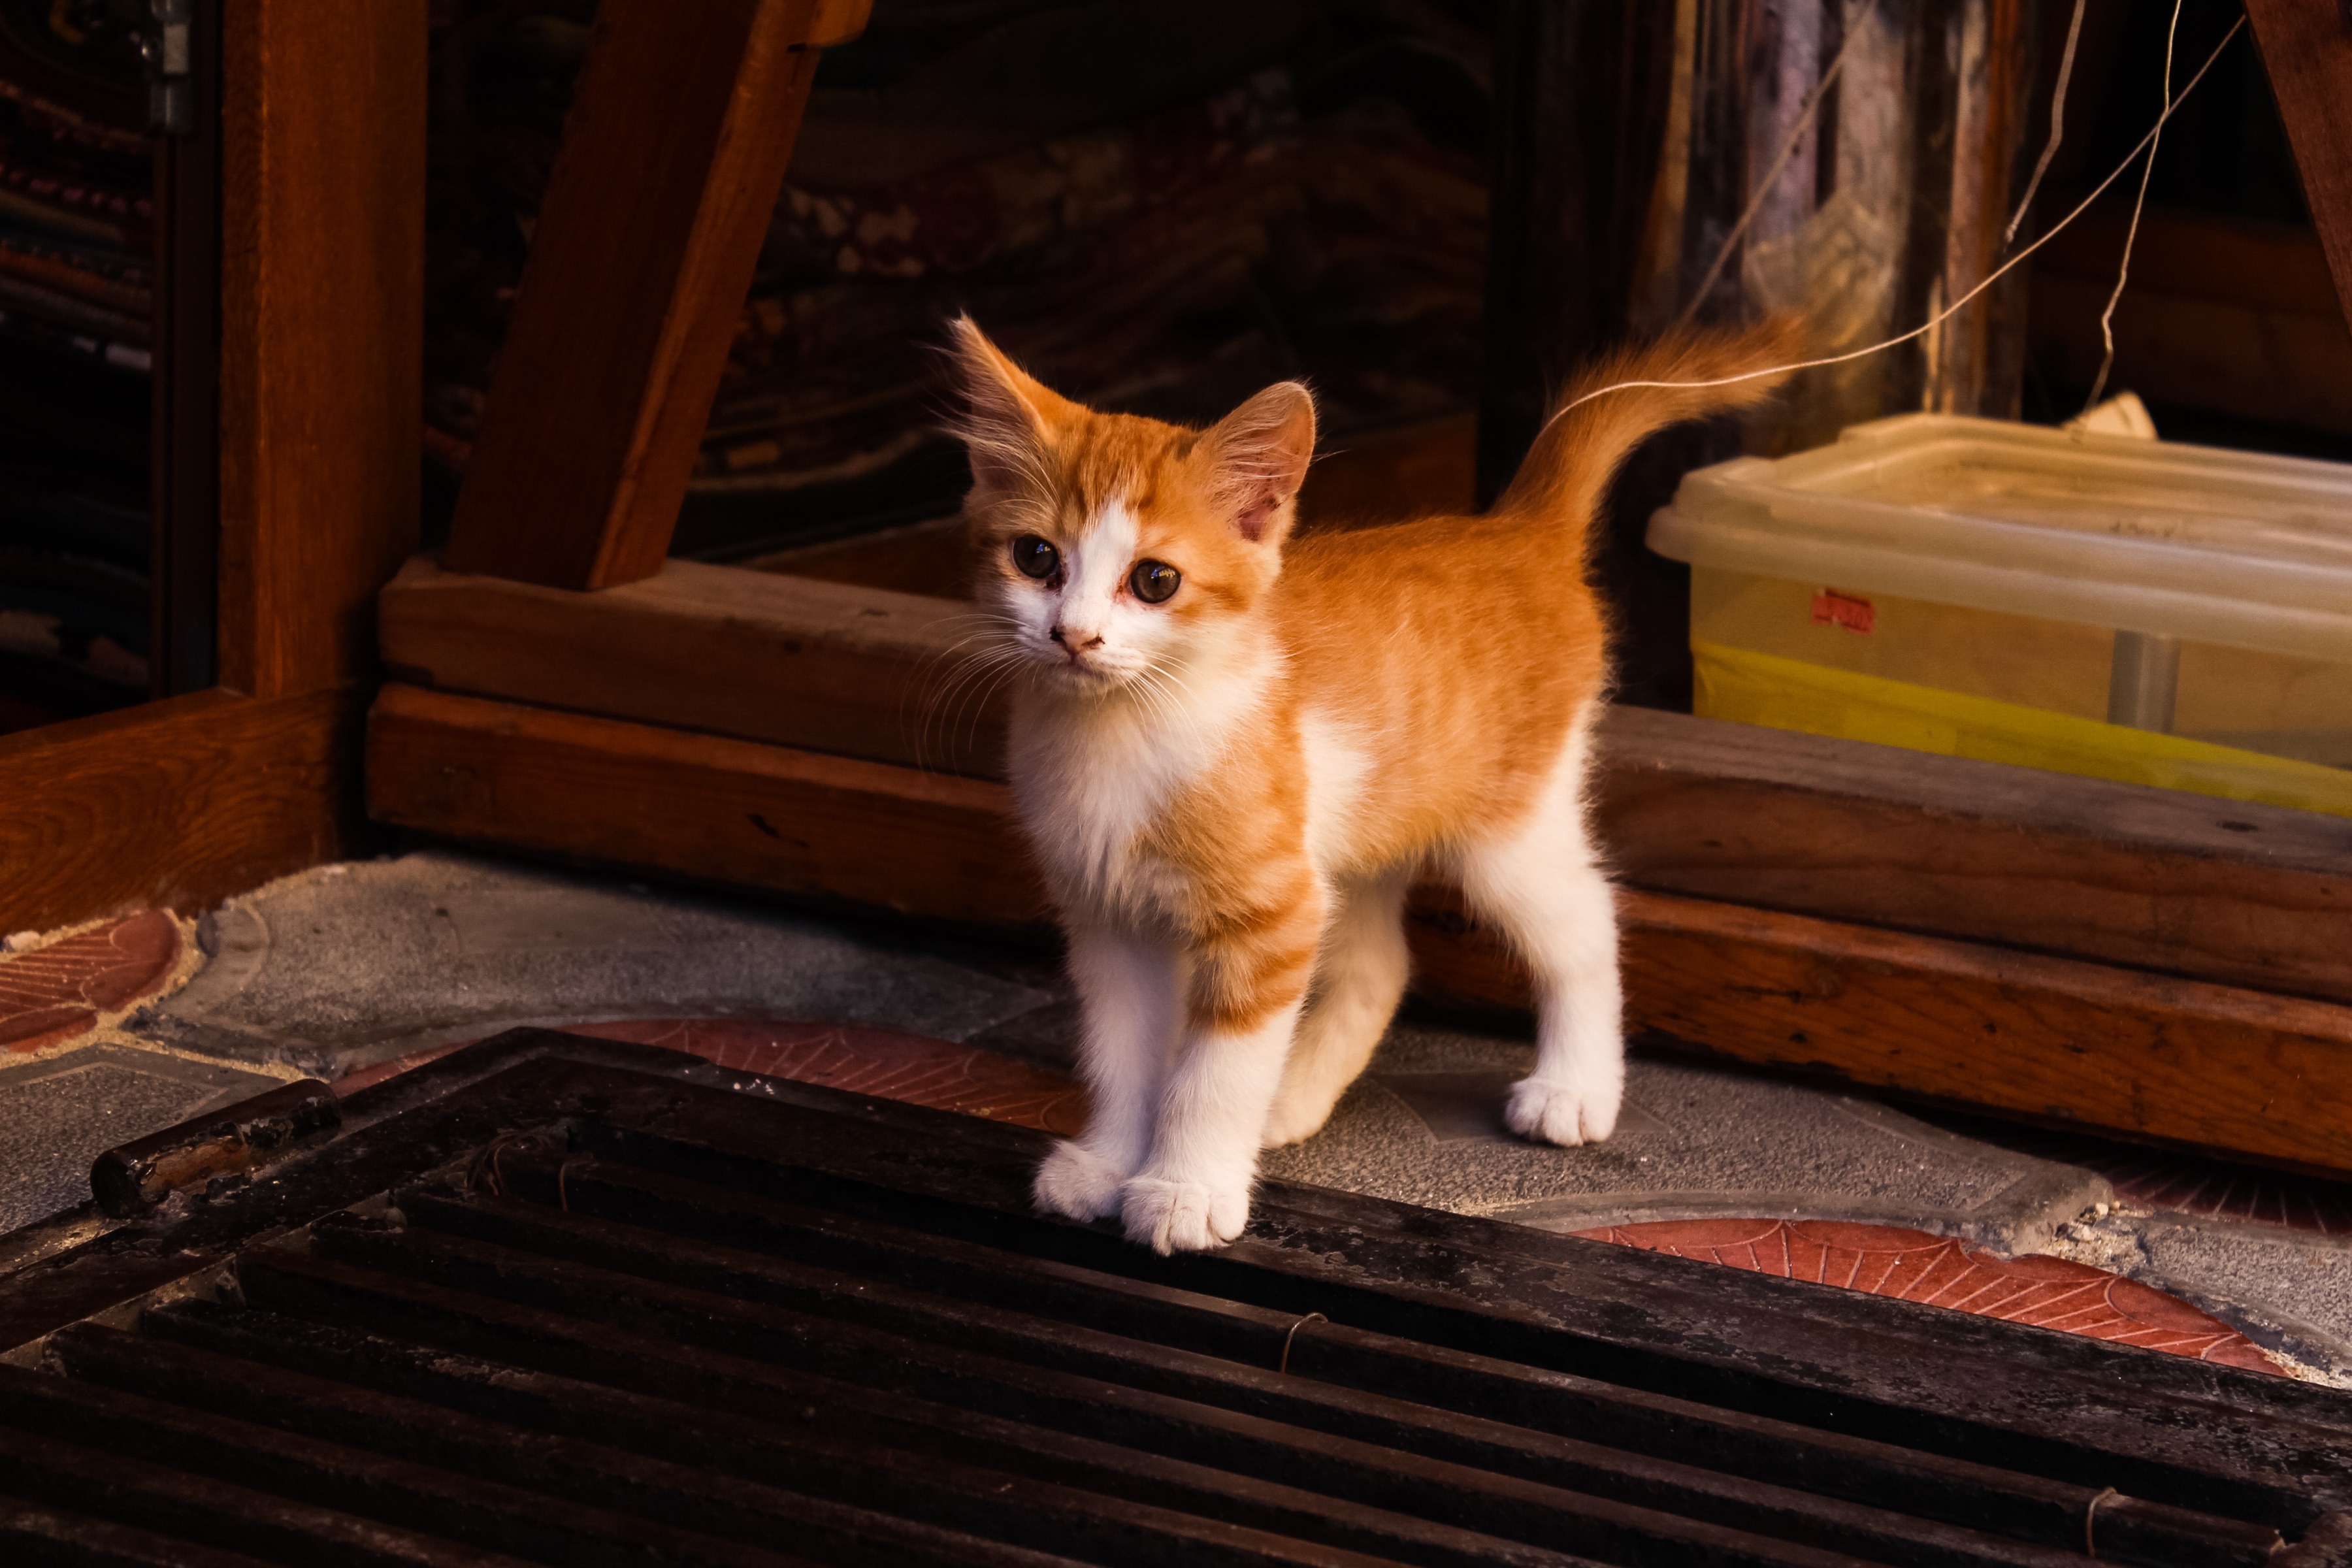
kitten, cat, mammal, whiskers, vertebrate, small to medium sized cats, cat like mammal